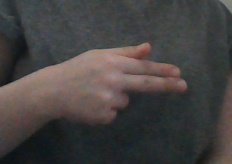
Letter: ghain